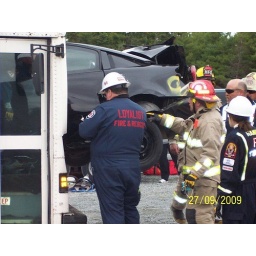
Wo parked the car in the bus